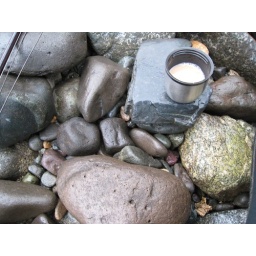
rocks by the river